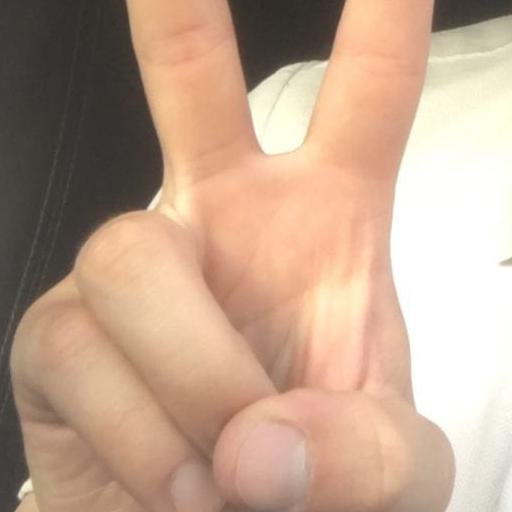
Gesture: peace